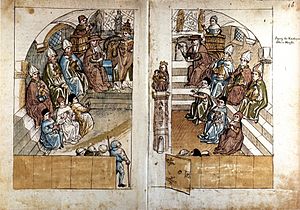
Quintus Asconius Pedianus / Poggios fund af Asconius-kommentarerne i St. Gallen-klostret
Træsnit af kirkemødet i Konstanz 1414-18 fra Ulrich von Richenthals krønike.[39]
Quintus Asconius Pedianus var en lærd latinsk forfatter fra 1. århundrede e.Kr. Han skrev en række værker, hvoraf kun fem kommentarer til et udvalg af Marcus Tullius Ciceros taler er overleveret til i dag. Moderne filologer og historikere mener, at Asconius er den mest pålidelige kommentator blandt de antikke og efterantikke kommentatorer til Ciceros taler. Derfor er Asconius' kommentarer en vigtig kilde bl.a. til den romerske republiks historie. Fra den tidlige middelalder er der sammen med Asconius' kommentarer også overleveret en anden kommentar, der af moderne filologer bliver anset for at være skrevet af Pseudo-Asconius. Sammenlignet med andre antikke forfattere fra samme periode har interessen for Asconius været begrænset i forhold til udgivelser og oversættelser.